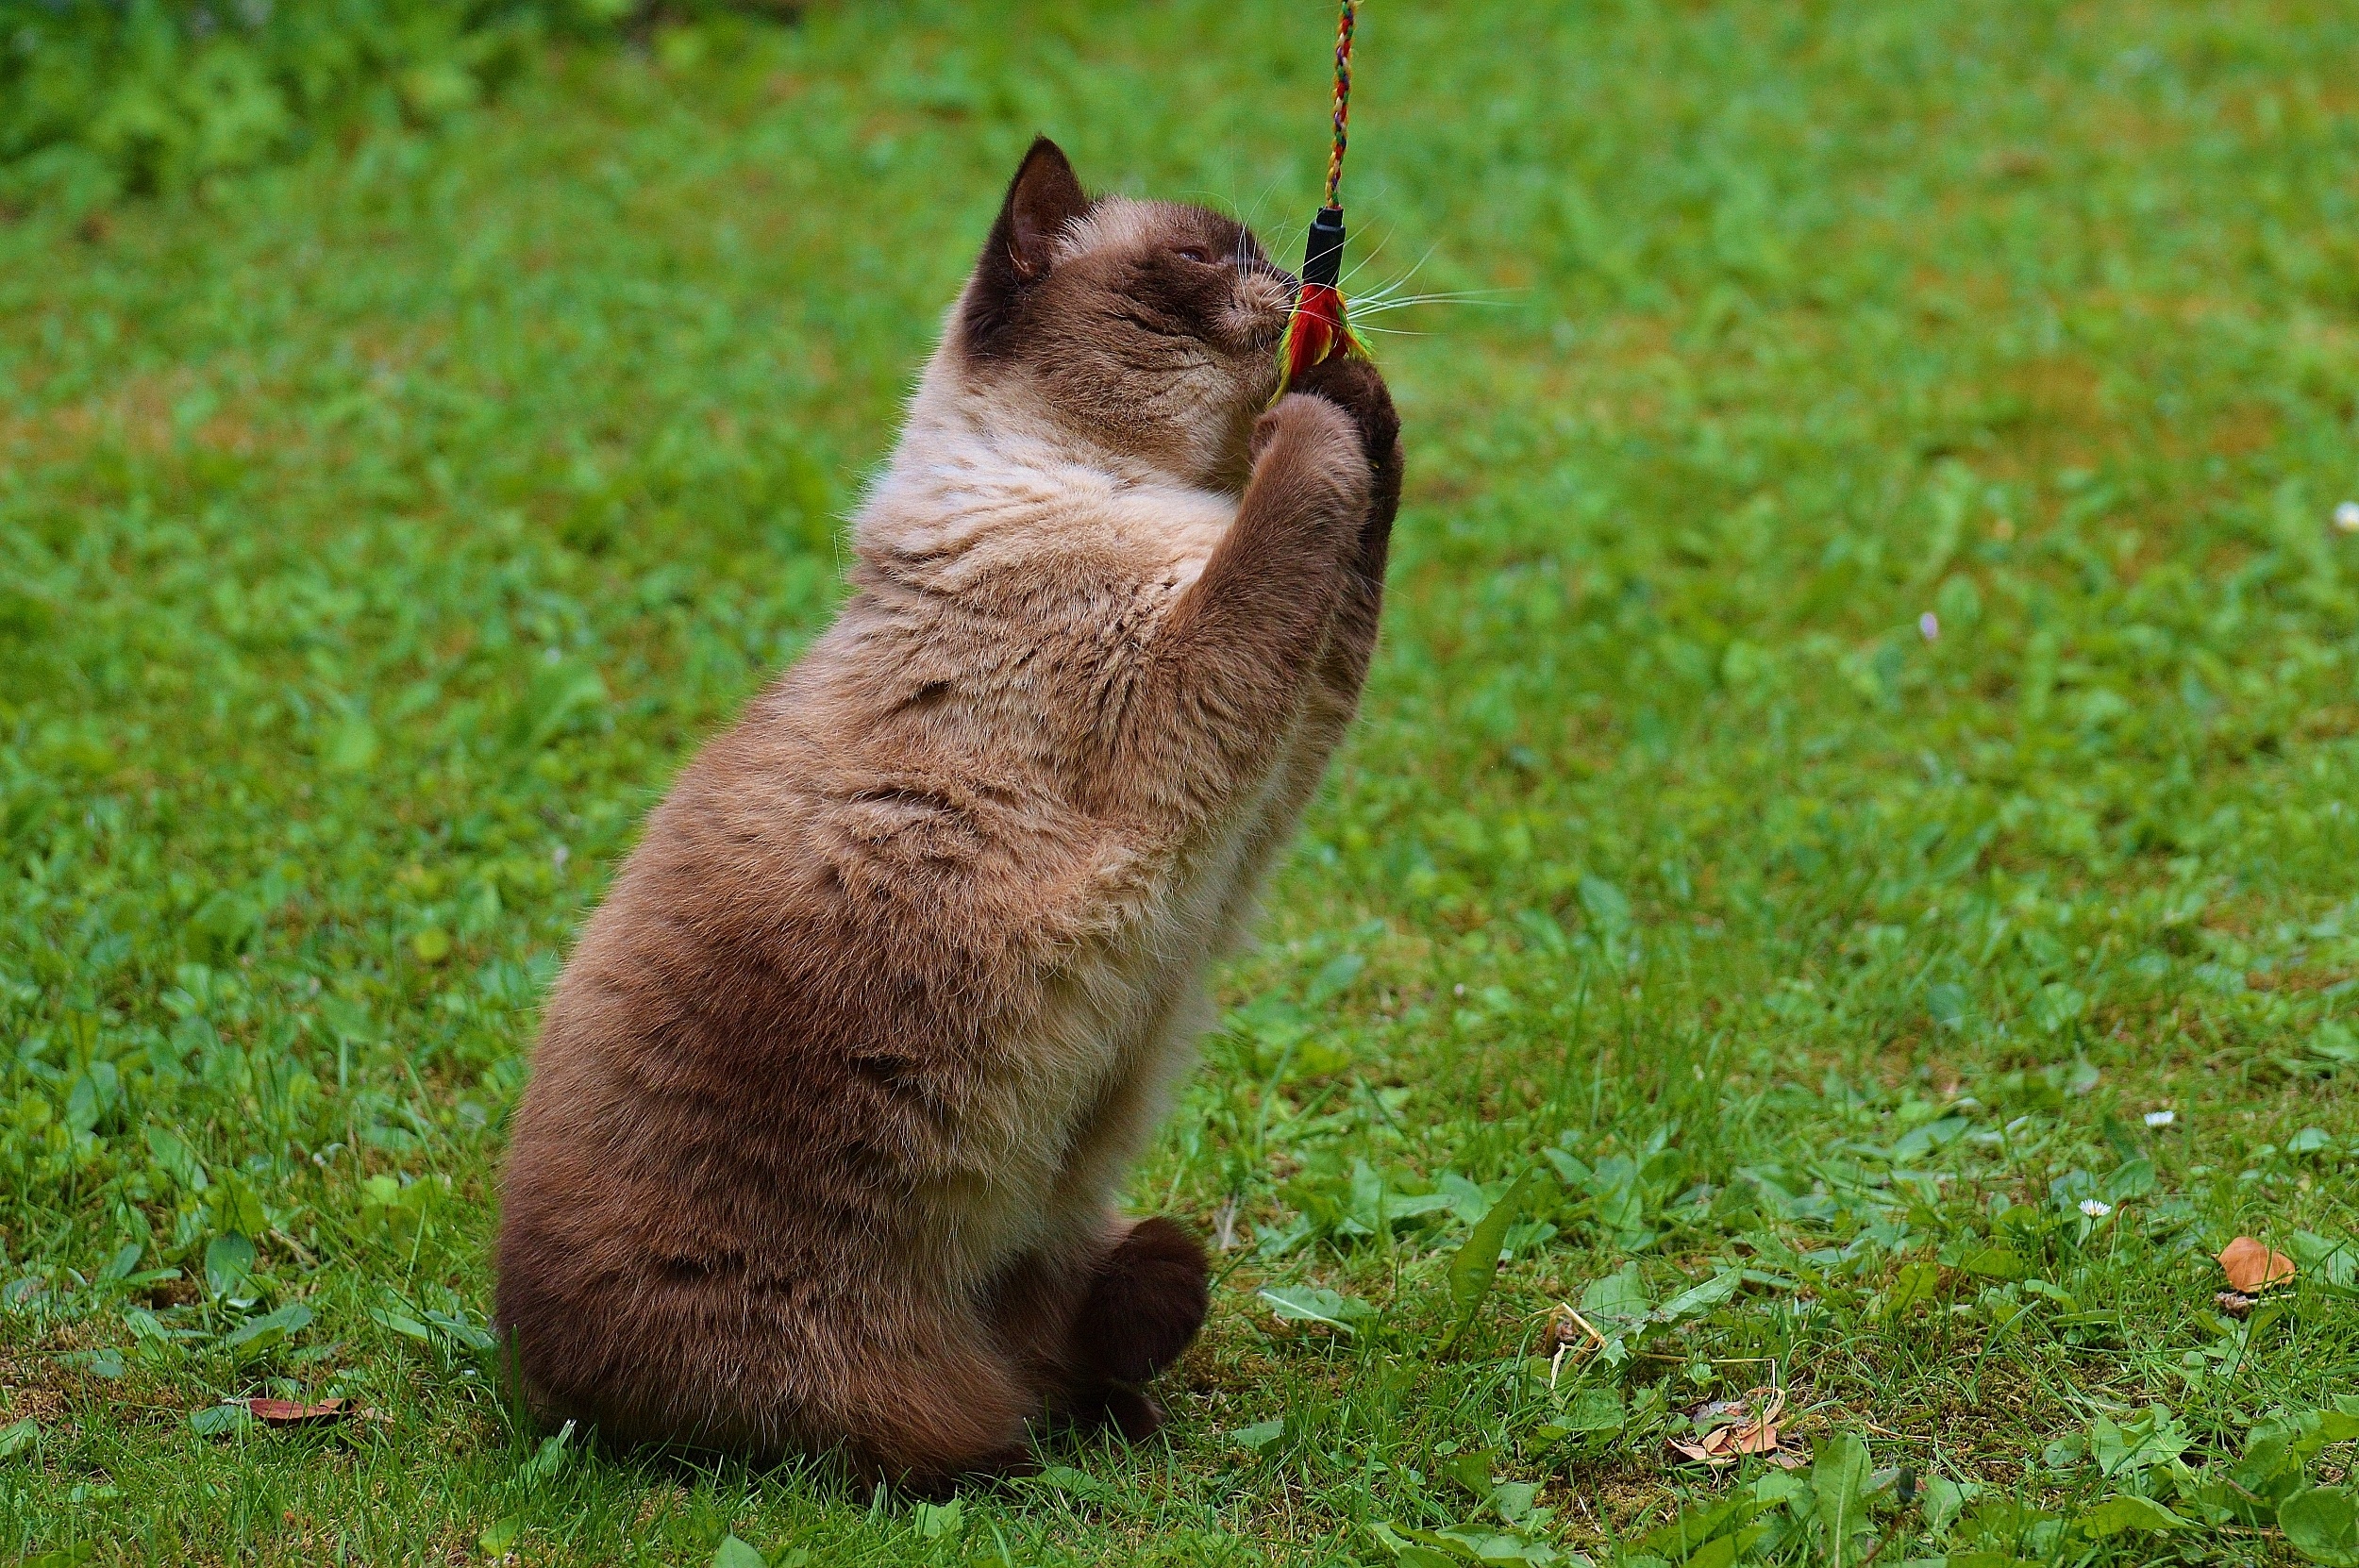
grass, play, sweet, cute, wildlife, fur, cat, brown, mammal, fauna, blue eye, thoroughbred, whiskers, beige, vertebrate, mieze, dear, british shorthair, wild cat, small to medium sized cats, cat like mammal